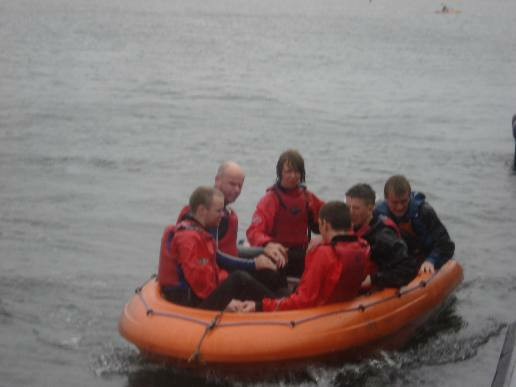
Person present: Yes